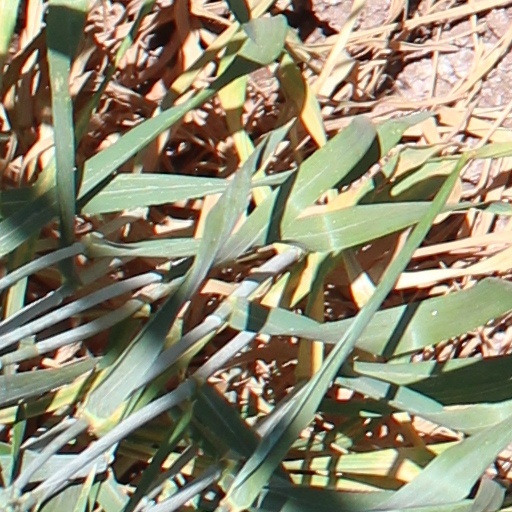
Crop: wheat